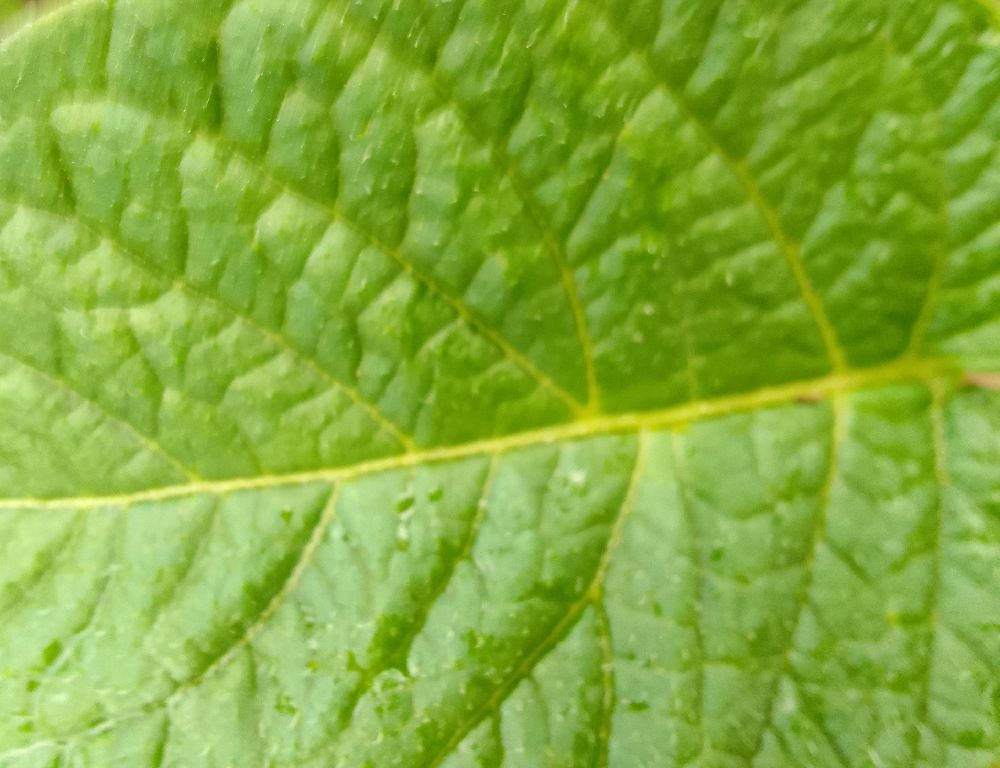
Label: Healthy